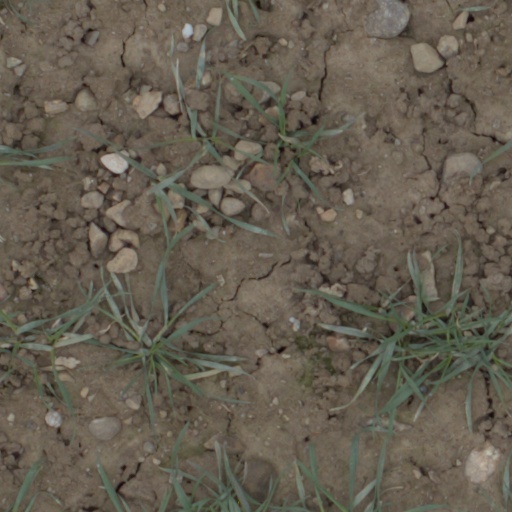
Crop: wheat